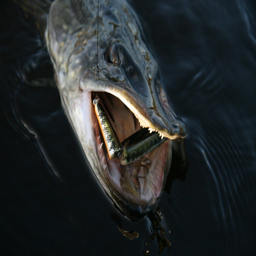
big freshwater fish a gallery on photo sharing website